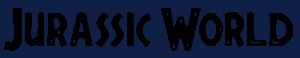
Jurassic World
Filmens logo.
Jurassic World er en amerikansk science fiction eventyrfilm fra 2015. Det er den fjerde film i Jurassic Park-filmserien. Filmen blev karakteriseret som at være i et "udviklingshelvede" i over et årti efter Jurassic Park III blev udgivet i 2001. Planen var oprindeligt at filmen skulle udgives i sommeren 2005. Udgivelsesdatoen blev udsat flere gange på grund af at manuskriptet gennemgik revision. Filmen havde dansk premiere d. 11. juni 2015.